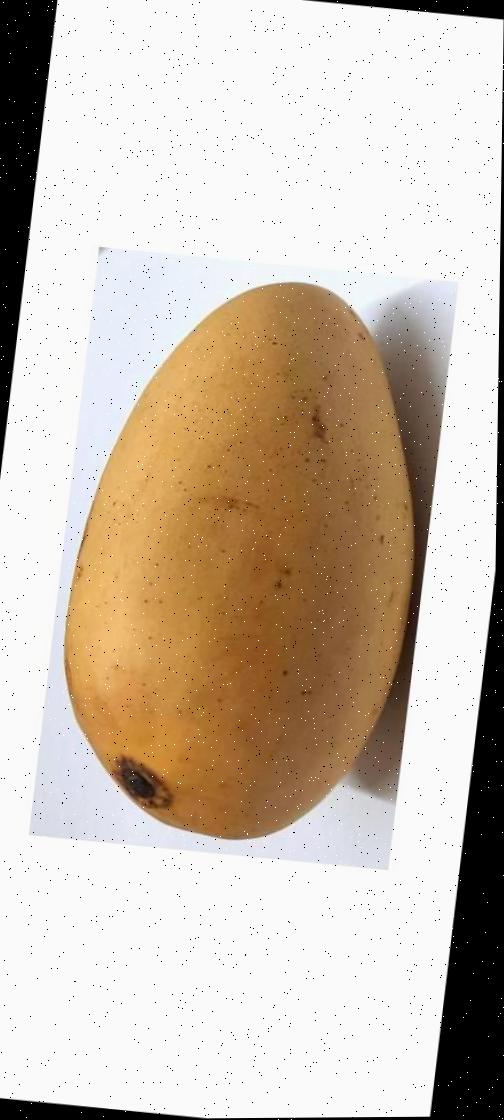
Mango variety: Katimon